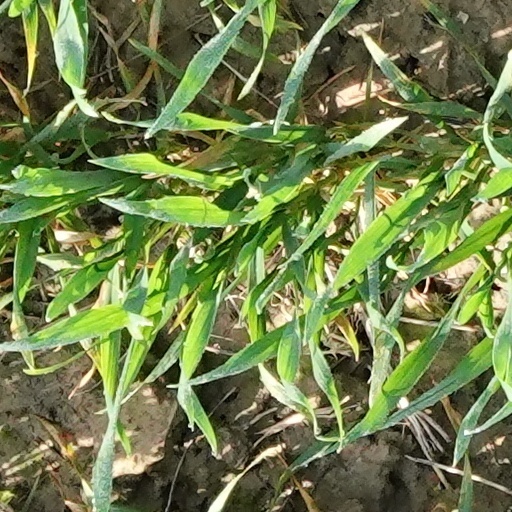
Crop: wheat